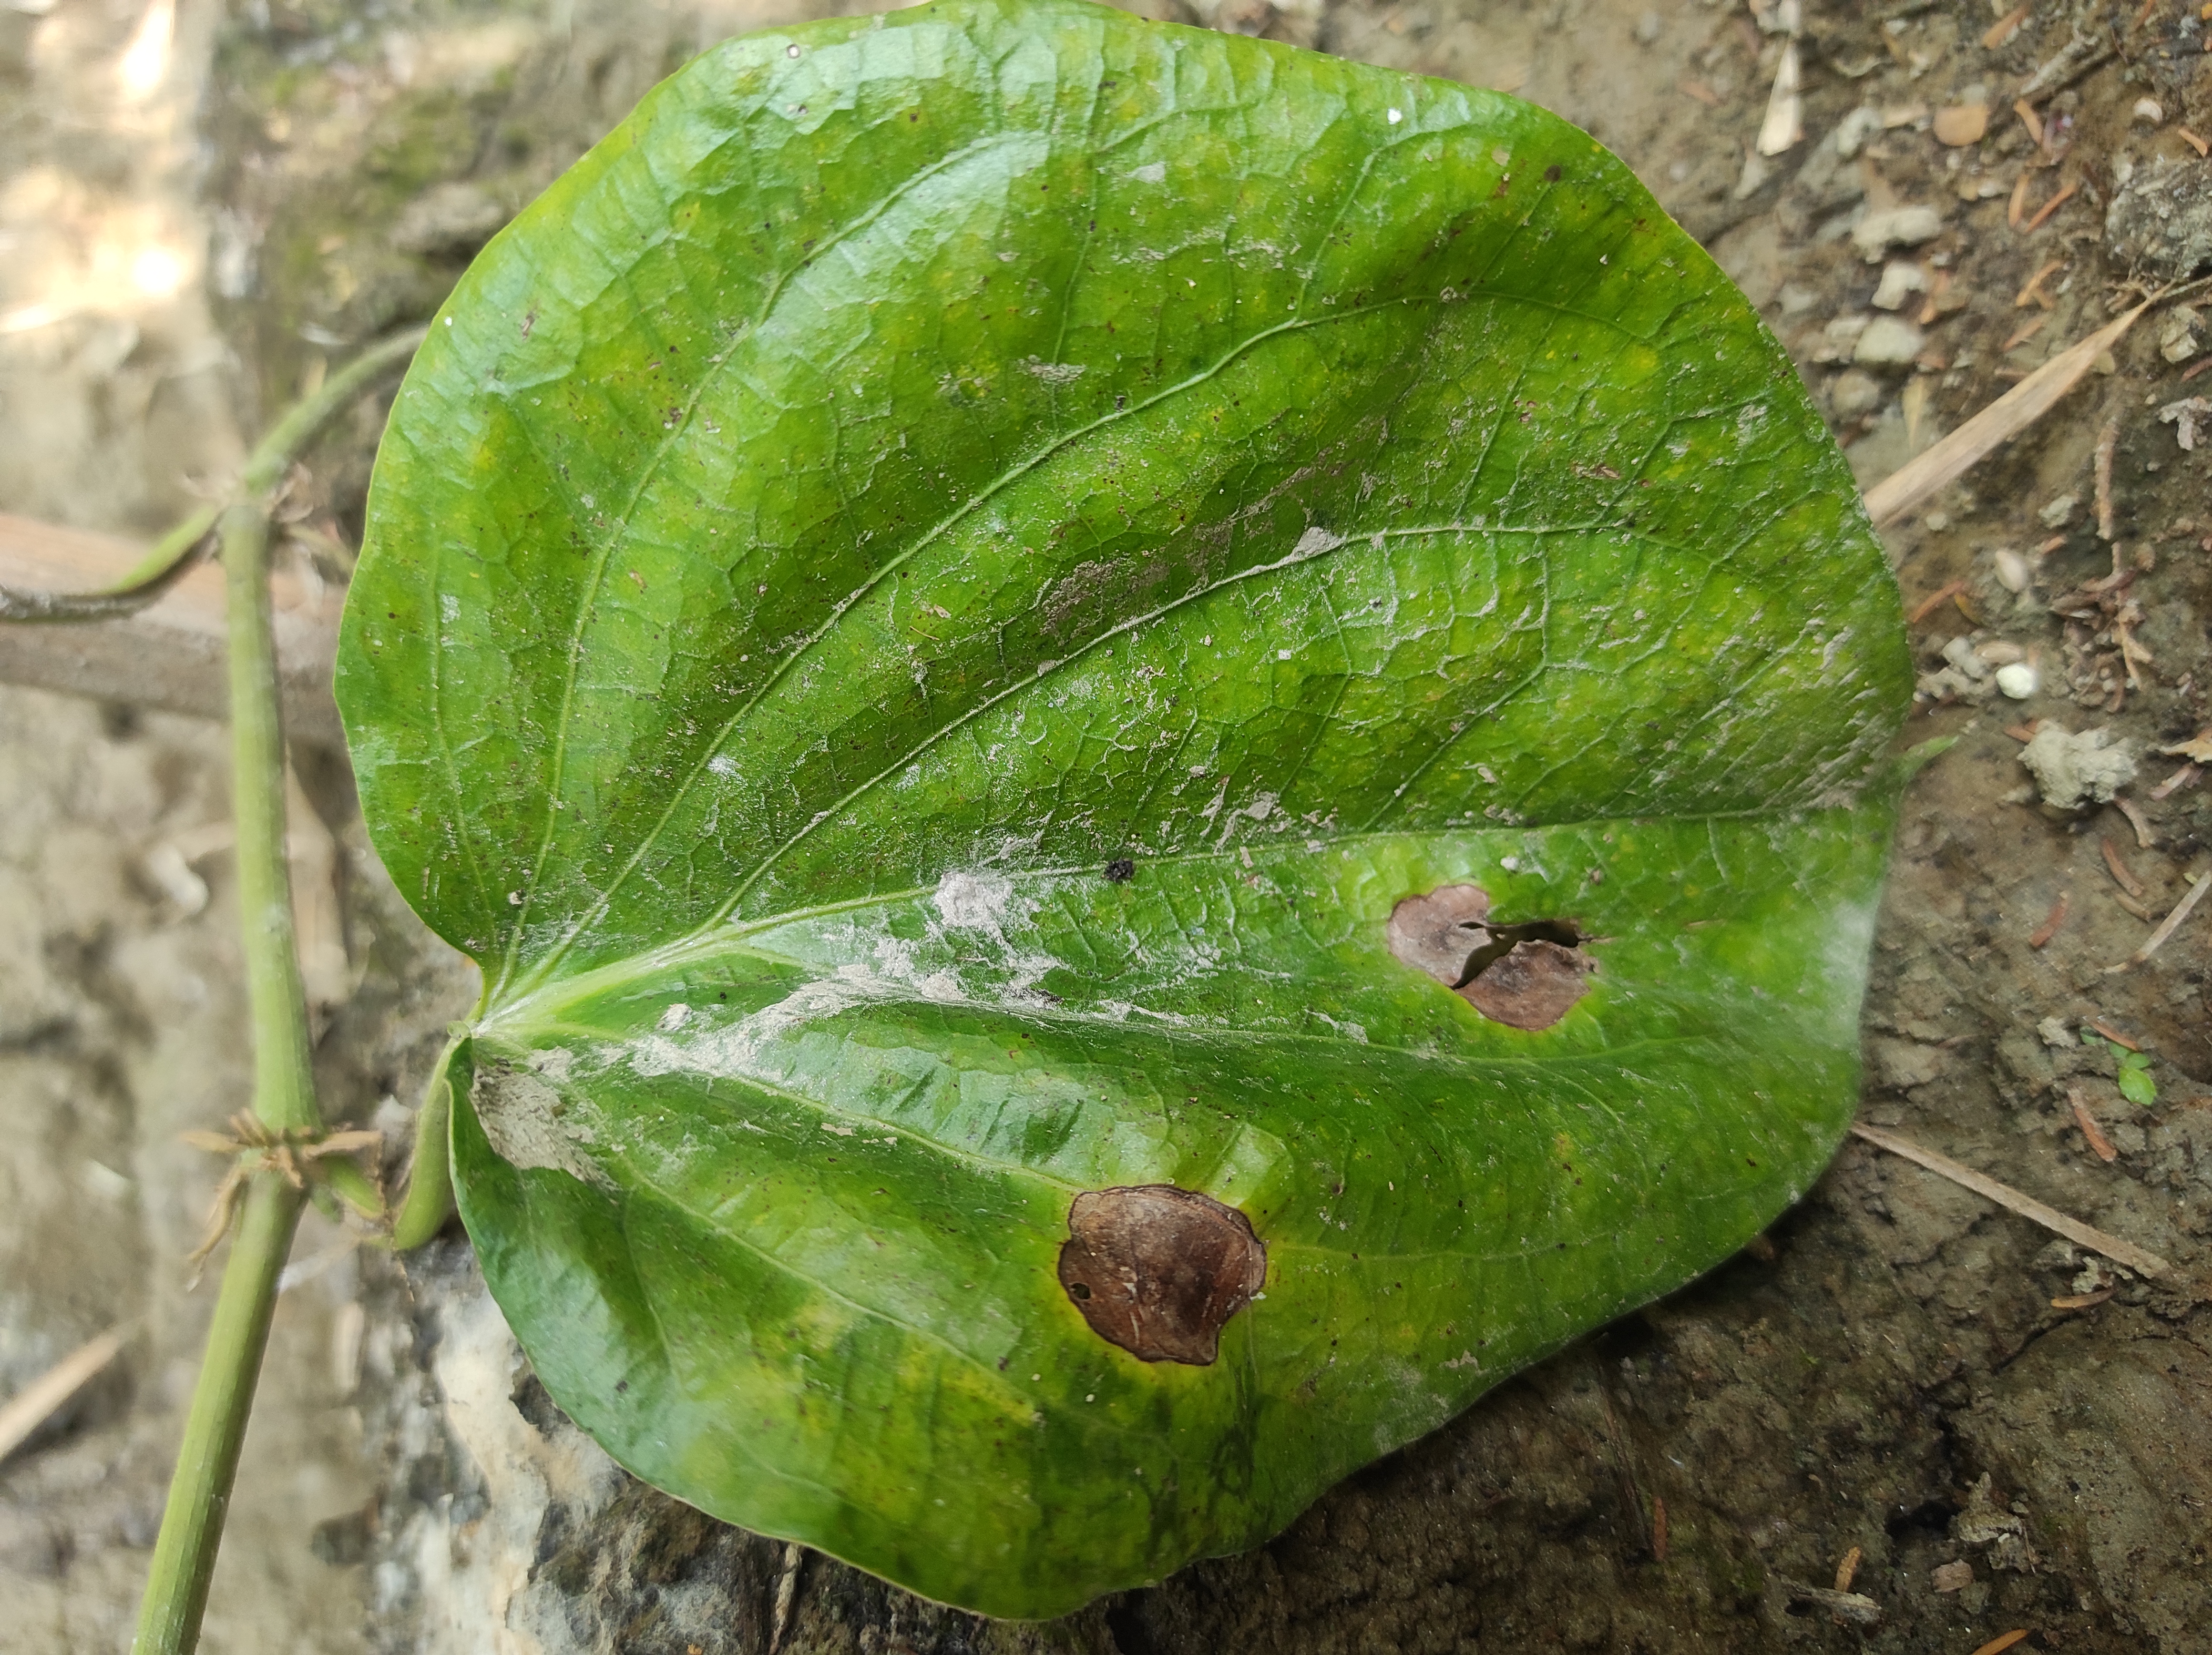
Label: Fungal_Brown_Spot_Disease